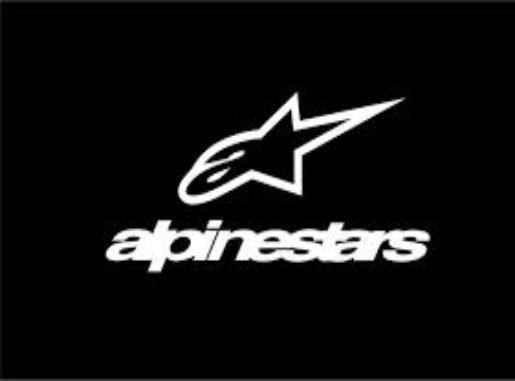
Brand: alpinestars-2
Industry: Clothes